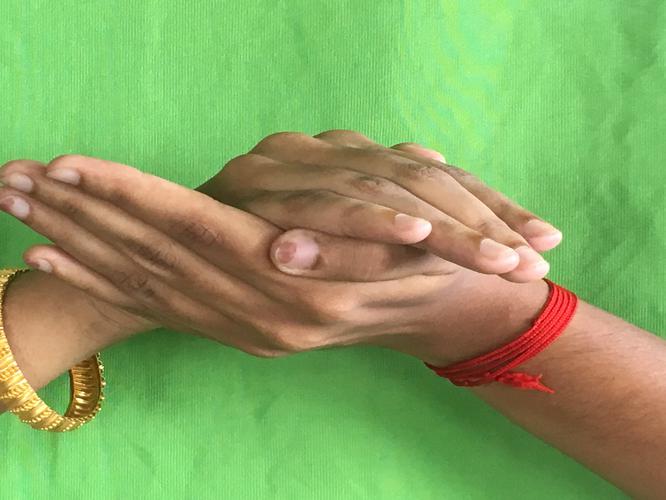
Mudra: Samputa
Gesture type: double_hand